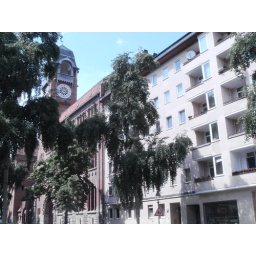
The house in its architectural context, with the school next door